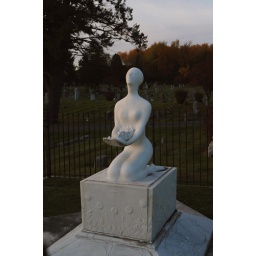
this is by far, the most recognizable monument in the cemetery. it's beutiful, surrounded by black fencing to keep out intruders.